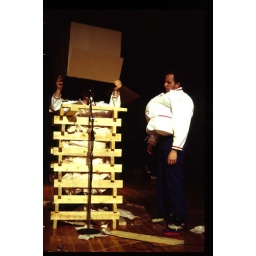
9 t by box tower LR